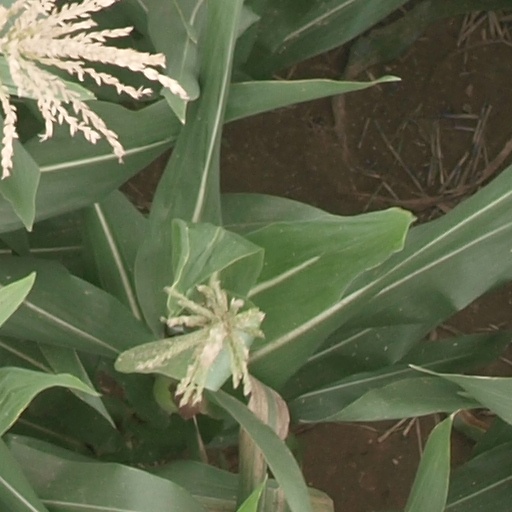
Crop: maize; corn